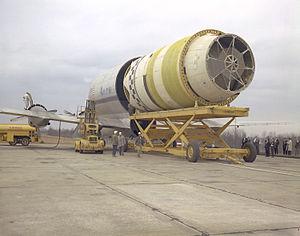
L'Aero Spacelines B-377PG Pregnant Guppy est un avion cargo dérivé du B-377 Stratocruiser, spécialement conçu pour transporter les éléments de fusées nécessaires à la réalisation du programme spatial Apollo.
Le S-IV était le deuxième étage de Saturn I, un lanceur utilisé par la NASA pour les vols au début du programme Apollo.